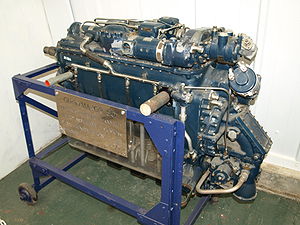
De Havilland Gipsy Major / Varianter
Turboladet Gipsy Major 50
de Havilland Gipsy Major også kaldet Gipsy IIIA er en firecylindret, luftkølet inverteret rækkemotor, der blev benyttet i mange lette fly fra 1930'erne, herunder den berømte Tiger Moth dobbeltdækker. Der er stadig mange Gipsy Major motorer, der driver veteranfly verden over.